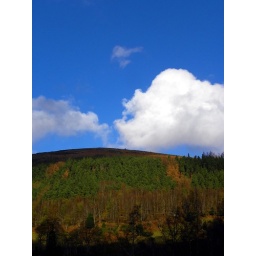
blue sky over Glendalough